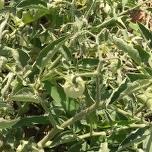
Crop: Tomato
Condition: virosis-d